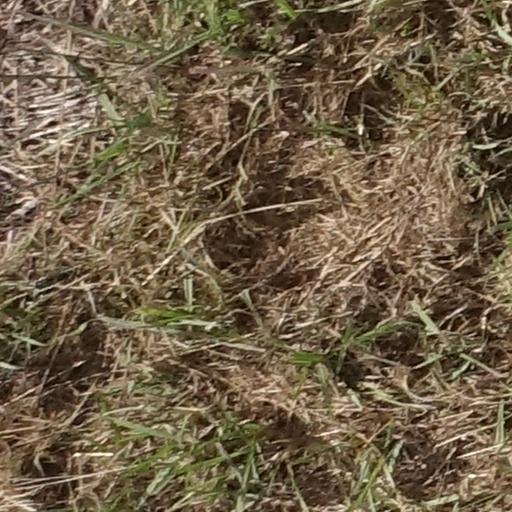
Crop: sorghum